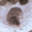
Label: shrew